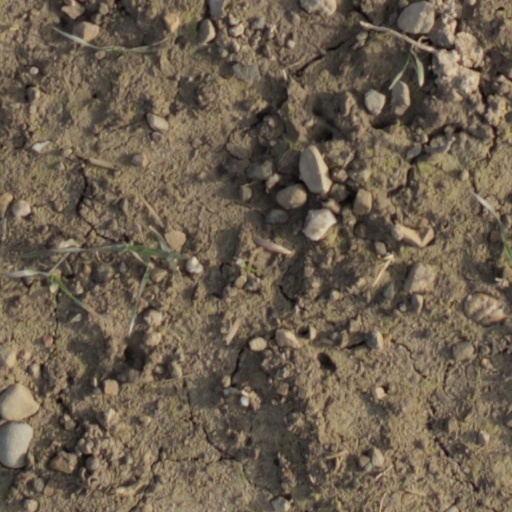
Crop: wheat